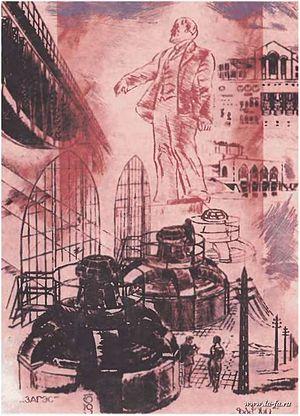
Ignati Nivinski, né le 30 décembre 1880 à Moscou où il est mort le 27 octobre 1933, est un peintre et graveur russe. Il est également graphiste, architecte, dessinateur et décorateur de théâtre.